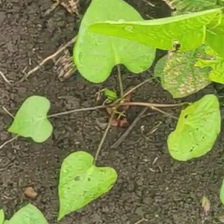
Weed species: Obscure_morning _glory(Ipomoea obscura)